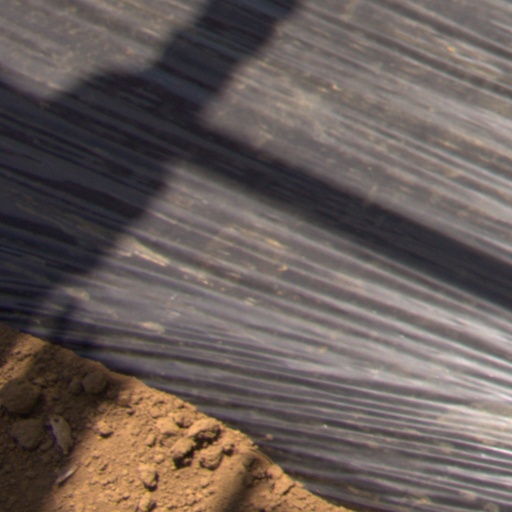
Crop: Jerusalem artichoke